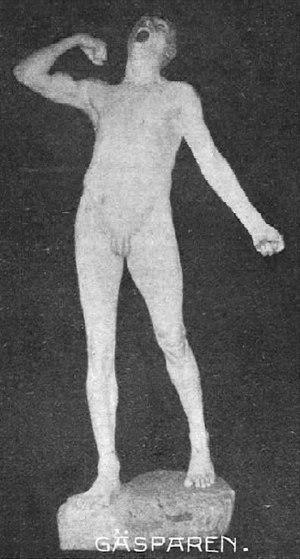
Carolina Benedicks-Bruce, née le 28 octobre 1856 et morte le 16 février 1935, est une sculptrice suédoise. Après des études à l'Académie royale des arts à Stockholm, sa ville natale, elle s'installe en France, à Paris, pour continuer sa formation artistique, puis dans la colonie d'artistes de Grez-sur-Loing où elle rencontre son mari, le peintre canadien William Blair Bruce. À partir de 1900, elle s'installe avec lui dans l'île de Gotland où ils achètent le domaine de Brucebo, devenu après la mort de Carolina une réserve naturelle et un musée. Elle s'est également impliqué activement dans la préservation des édifices patrimoniaux ainsi que dans l'action en faveur du droit de vote des femmes.